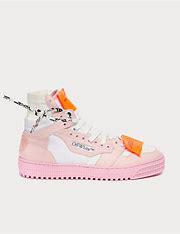
Brand: Off-White
Model: Court 3